The Big Bang Theory season 8

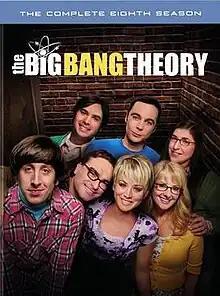
DVD cover art

The eighth season of the American television sitcom "The Big Bang Theory" aired on CBS from September 22, 2014 to May 7, 2015.